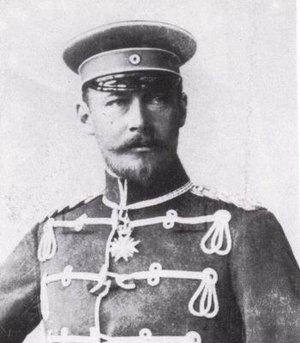
Frederik Frans 3. af Mecklenburg-Schwerin
Frederik Frans 3. var storhertug af Mecklenburg-Schwerin fra 15. april 1883 til sin død den 10. april 1897.